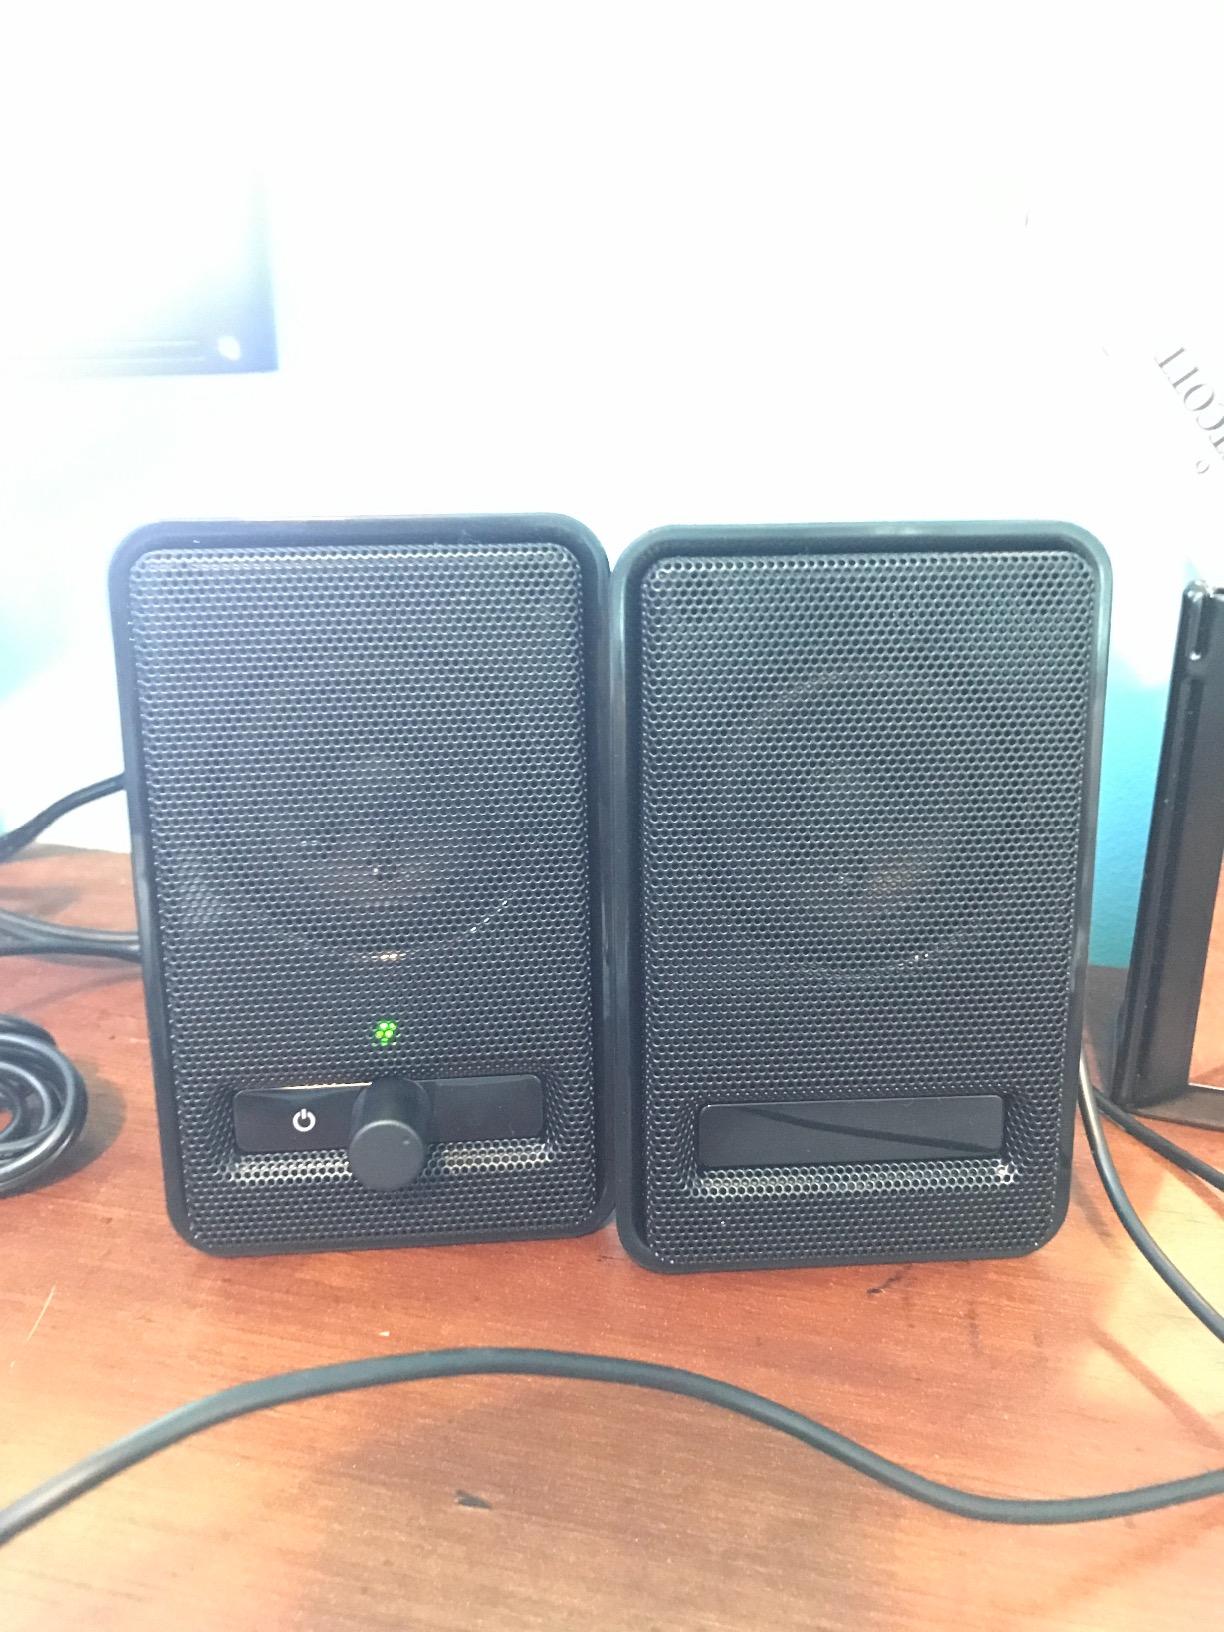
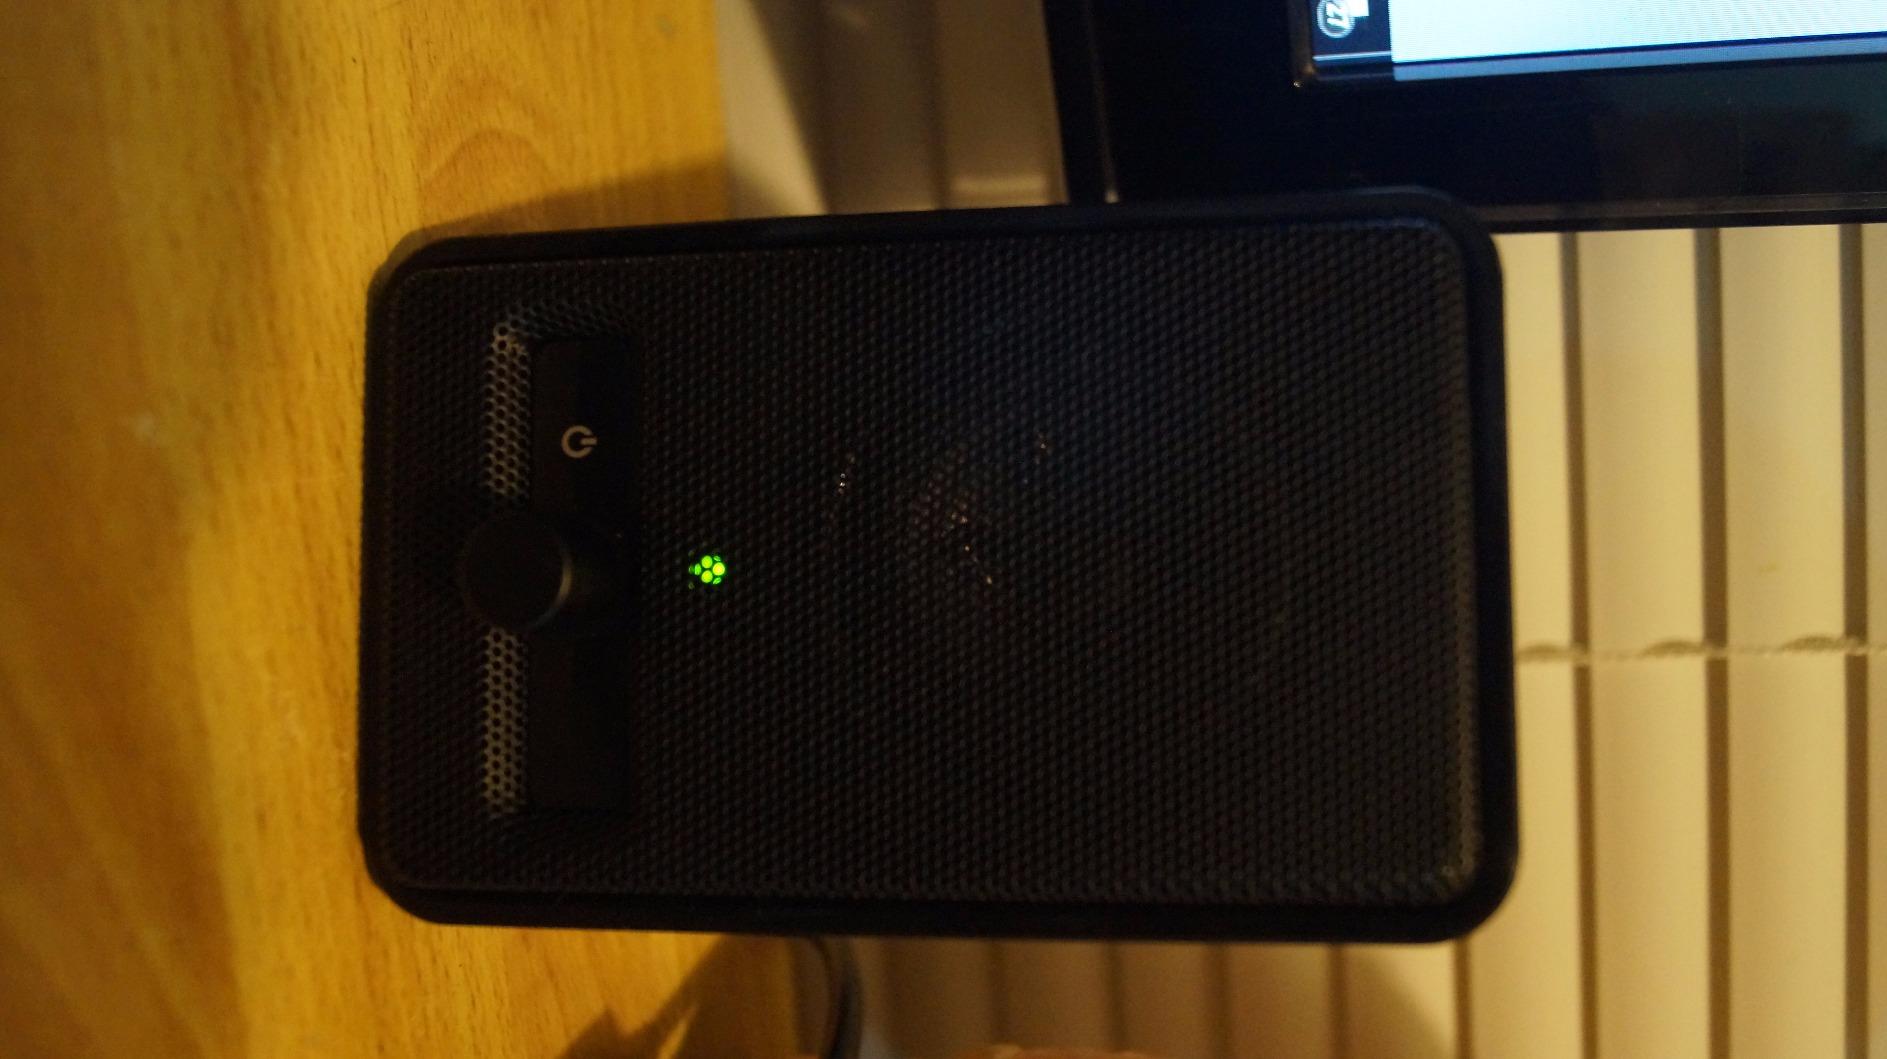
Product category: speaker
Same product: yes